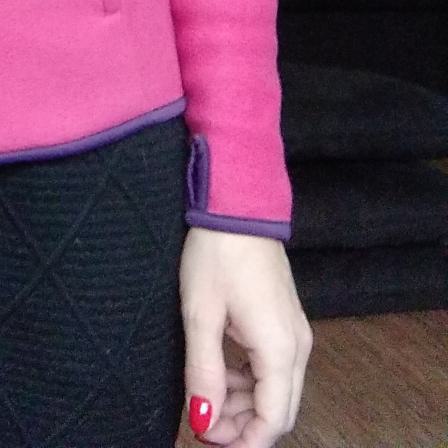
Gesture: no_gesture